Va'etchanan

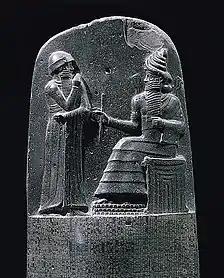
Hammurabi

The verses of the "Shema" and "V'ahavta" in Deuteronomy 6:4–9 constitute a central prayer in Jewish prayer services. Jews combine Deuteronomy 6:4–9 along with Deuteronomy 11:13–21, and Numbers 15:37–41 to form the core of "K'riat Shema", recited in the evening ("Ma'ariv") and morning ("Shacharit") prayer services. A shorter version of the "Shema", composed of simply Deuteronomy 6:4, appears in the Torah service ("Seder K'riat HaTorah") and the "Kedushah" of the Musaf service for Shabbat. And the "Shema" and for some the "V'ahavta", Deuteronomy 6:4–9, are among the first prayers said upon arising and form the central prayer of the bedtime "Shema", said just before retiring for sleep.